Admiralitätsmusik

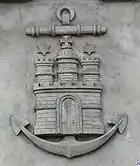
Emblem of the Hamburg Admiralty.

The "Hamburger Admiralitätsmusik" was composed for: 6 soloists SATBBB, 2 piccolos, recorder, 2 flutes, 2 oboes, oboe d'amore, 2 bassoons, 3 trumpets, 3 horns, drums, 2 violins, viola, cellos and basso continuo.